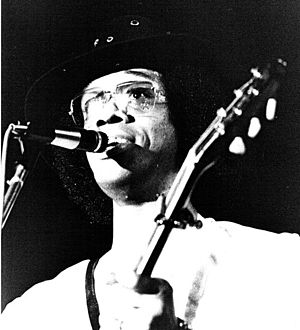
Johnny "Guitar" Watson
Johnny "Guitar" Watson i Paris, Frankrig, december 1976.
John Watson Jr. kendt under kunstnernavnet Johnny "Guitar" Watson, var en amerikansk blues, soul, funk musiker og singer-songwriter. der inspirerede Frank Zappa og en lang række andre kunstnere. En ung Jimi Hendrix skulle for eksempel have set Watson spille guitar med tænderne. I starten af karrieren spillede Watson, under navnet Young John Watson, blues men i begyndelsen af 1970-erne ændrede han stil og begyndte at spille pimpfunk.